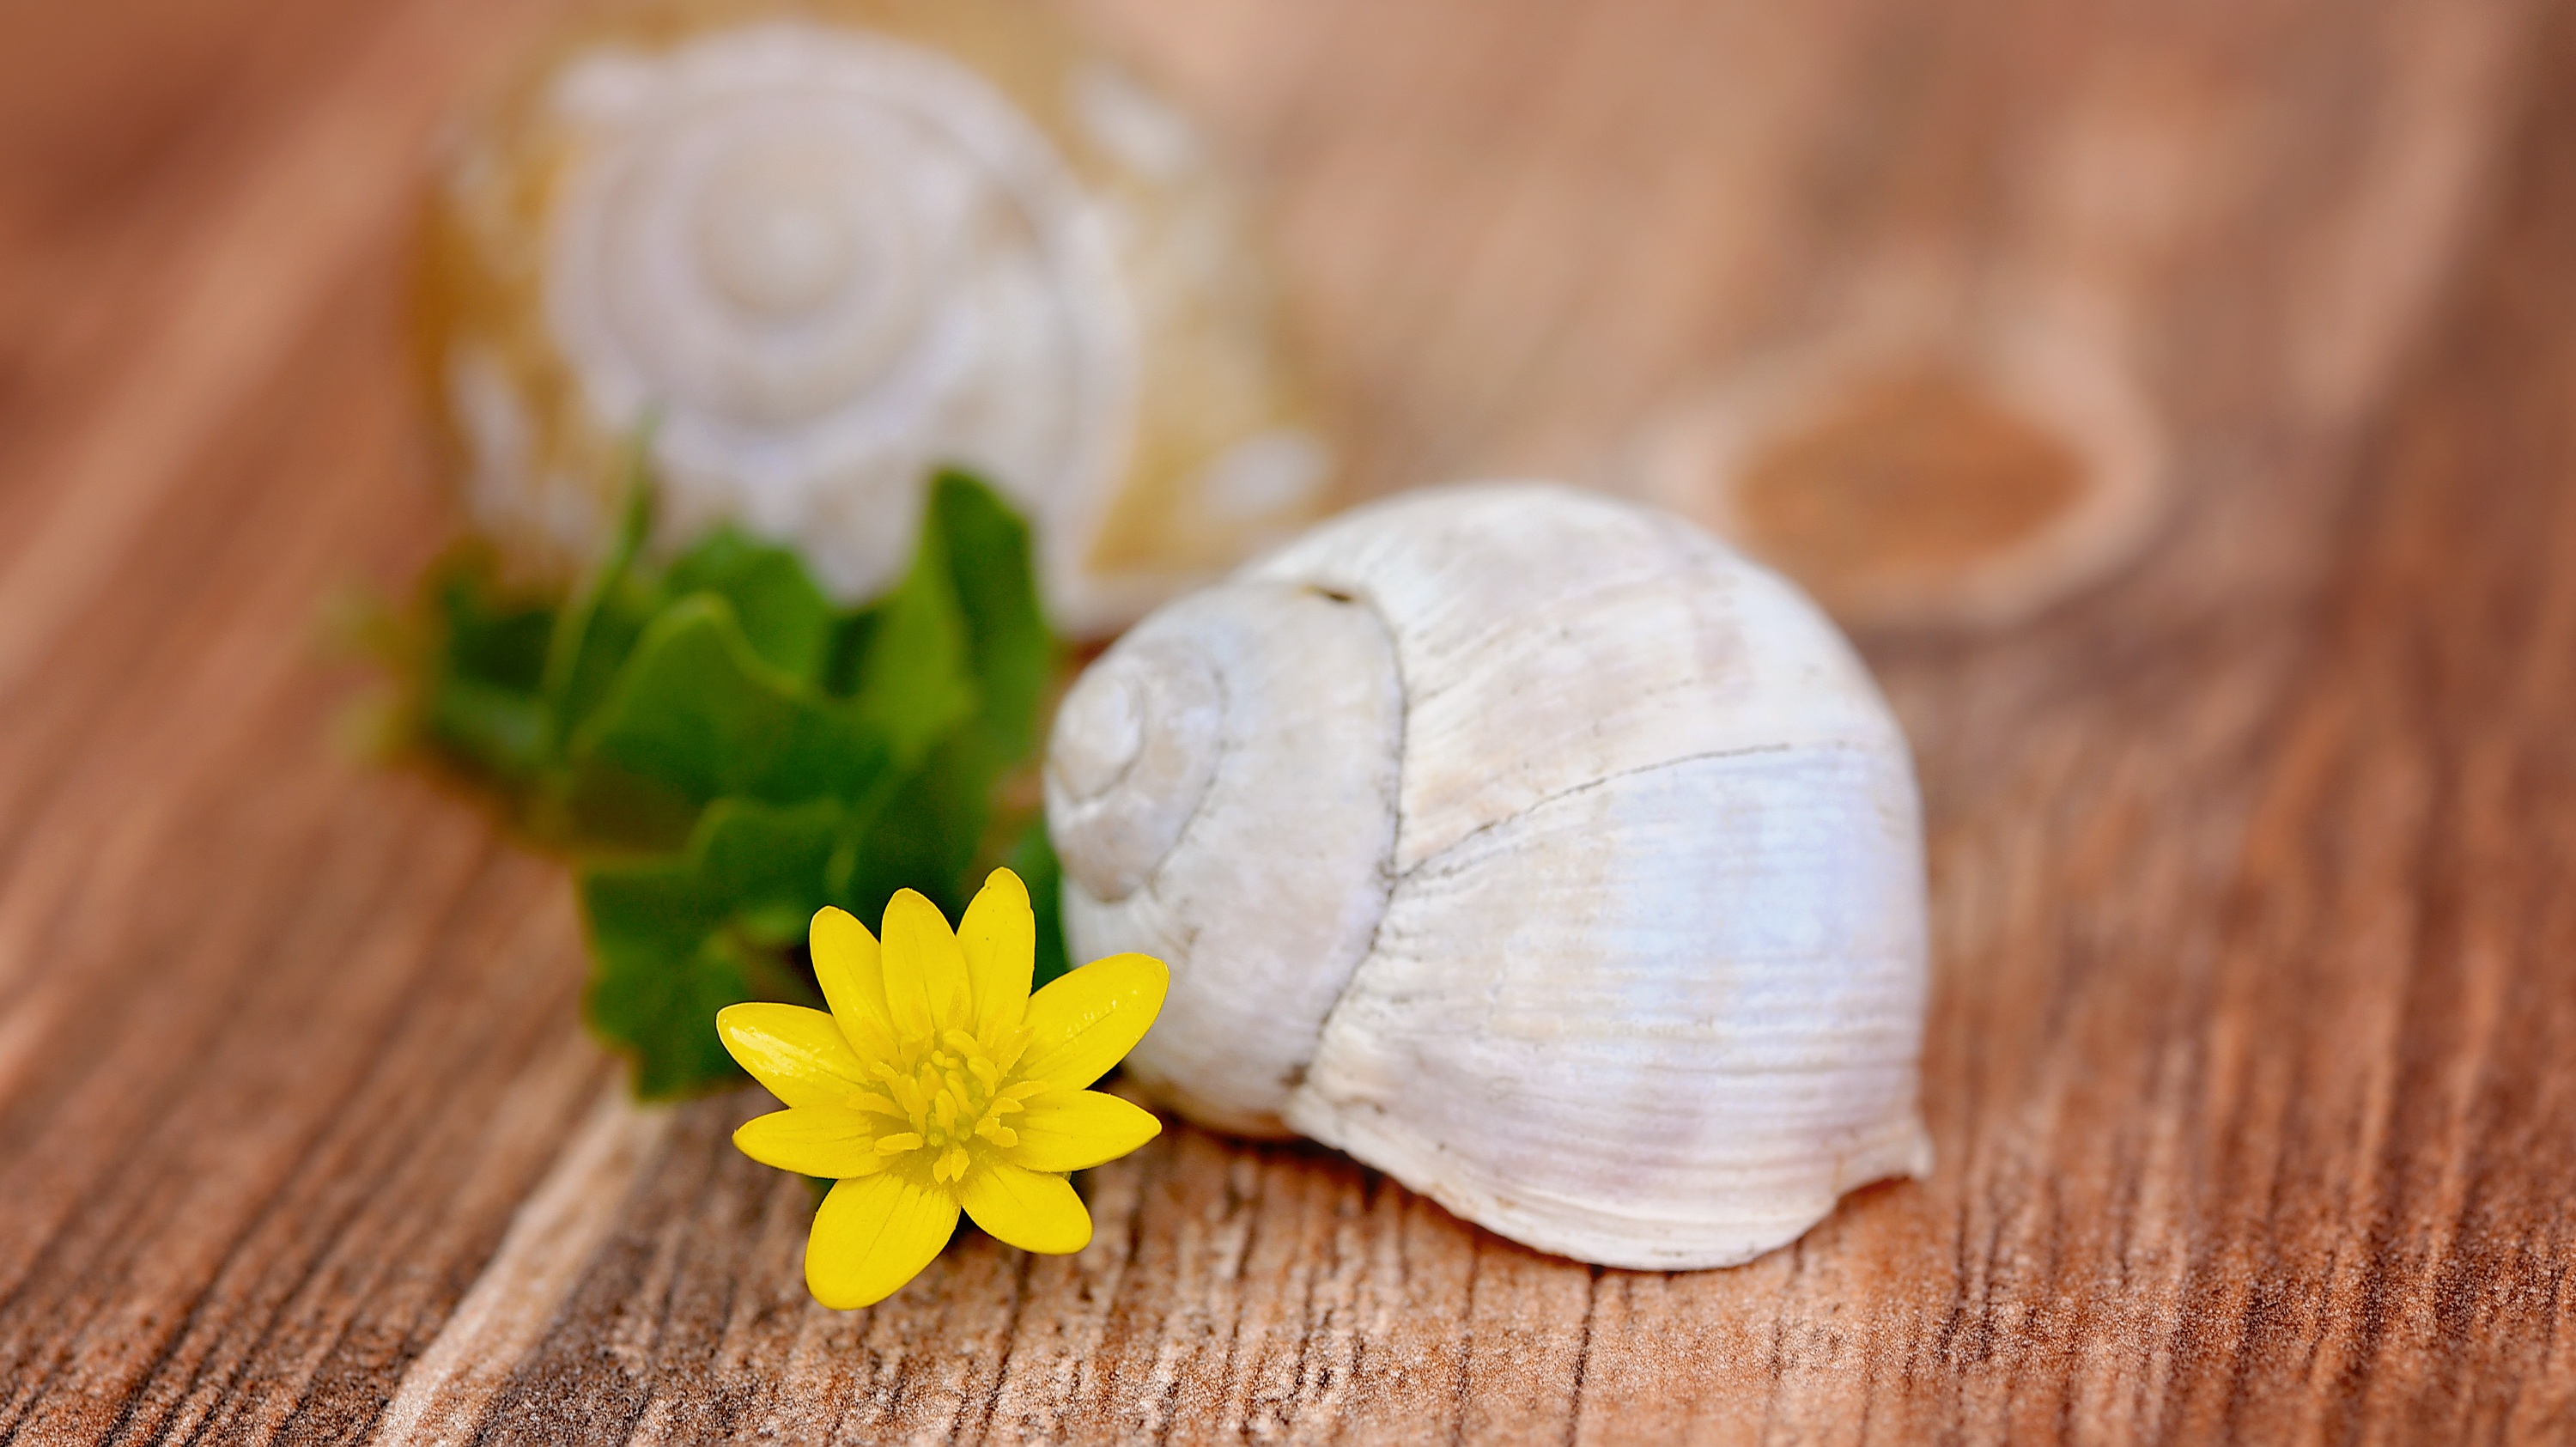
hand, blossom, plant, wood, leaf, flower, petal, bloom, food, produce, empty, yellow, close, shell, invertebrate, seashell, close up, macro photography, flowering plant, empty snail shell, celandine, land plant